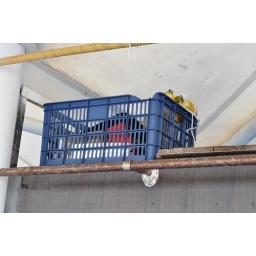
Random stuff in a box above a closed market stall.